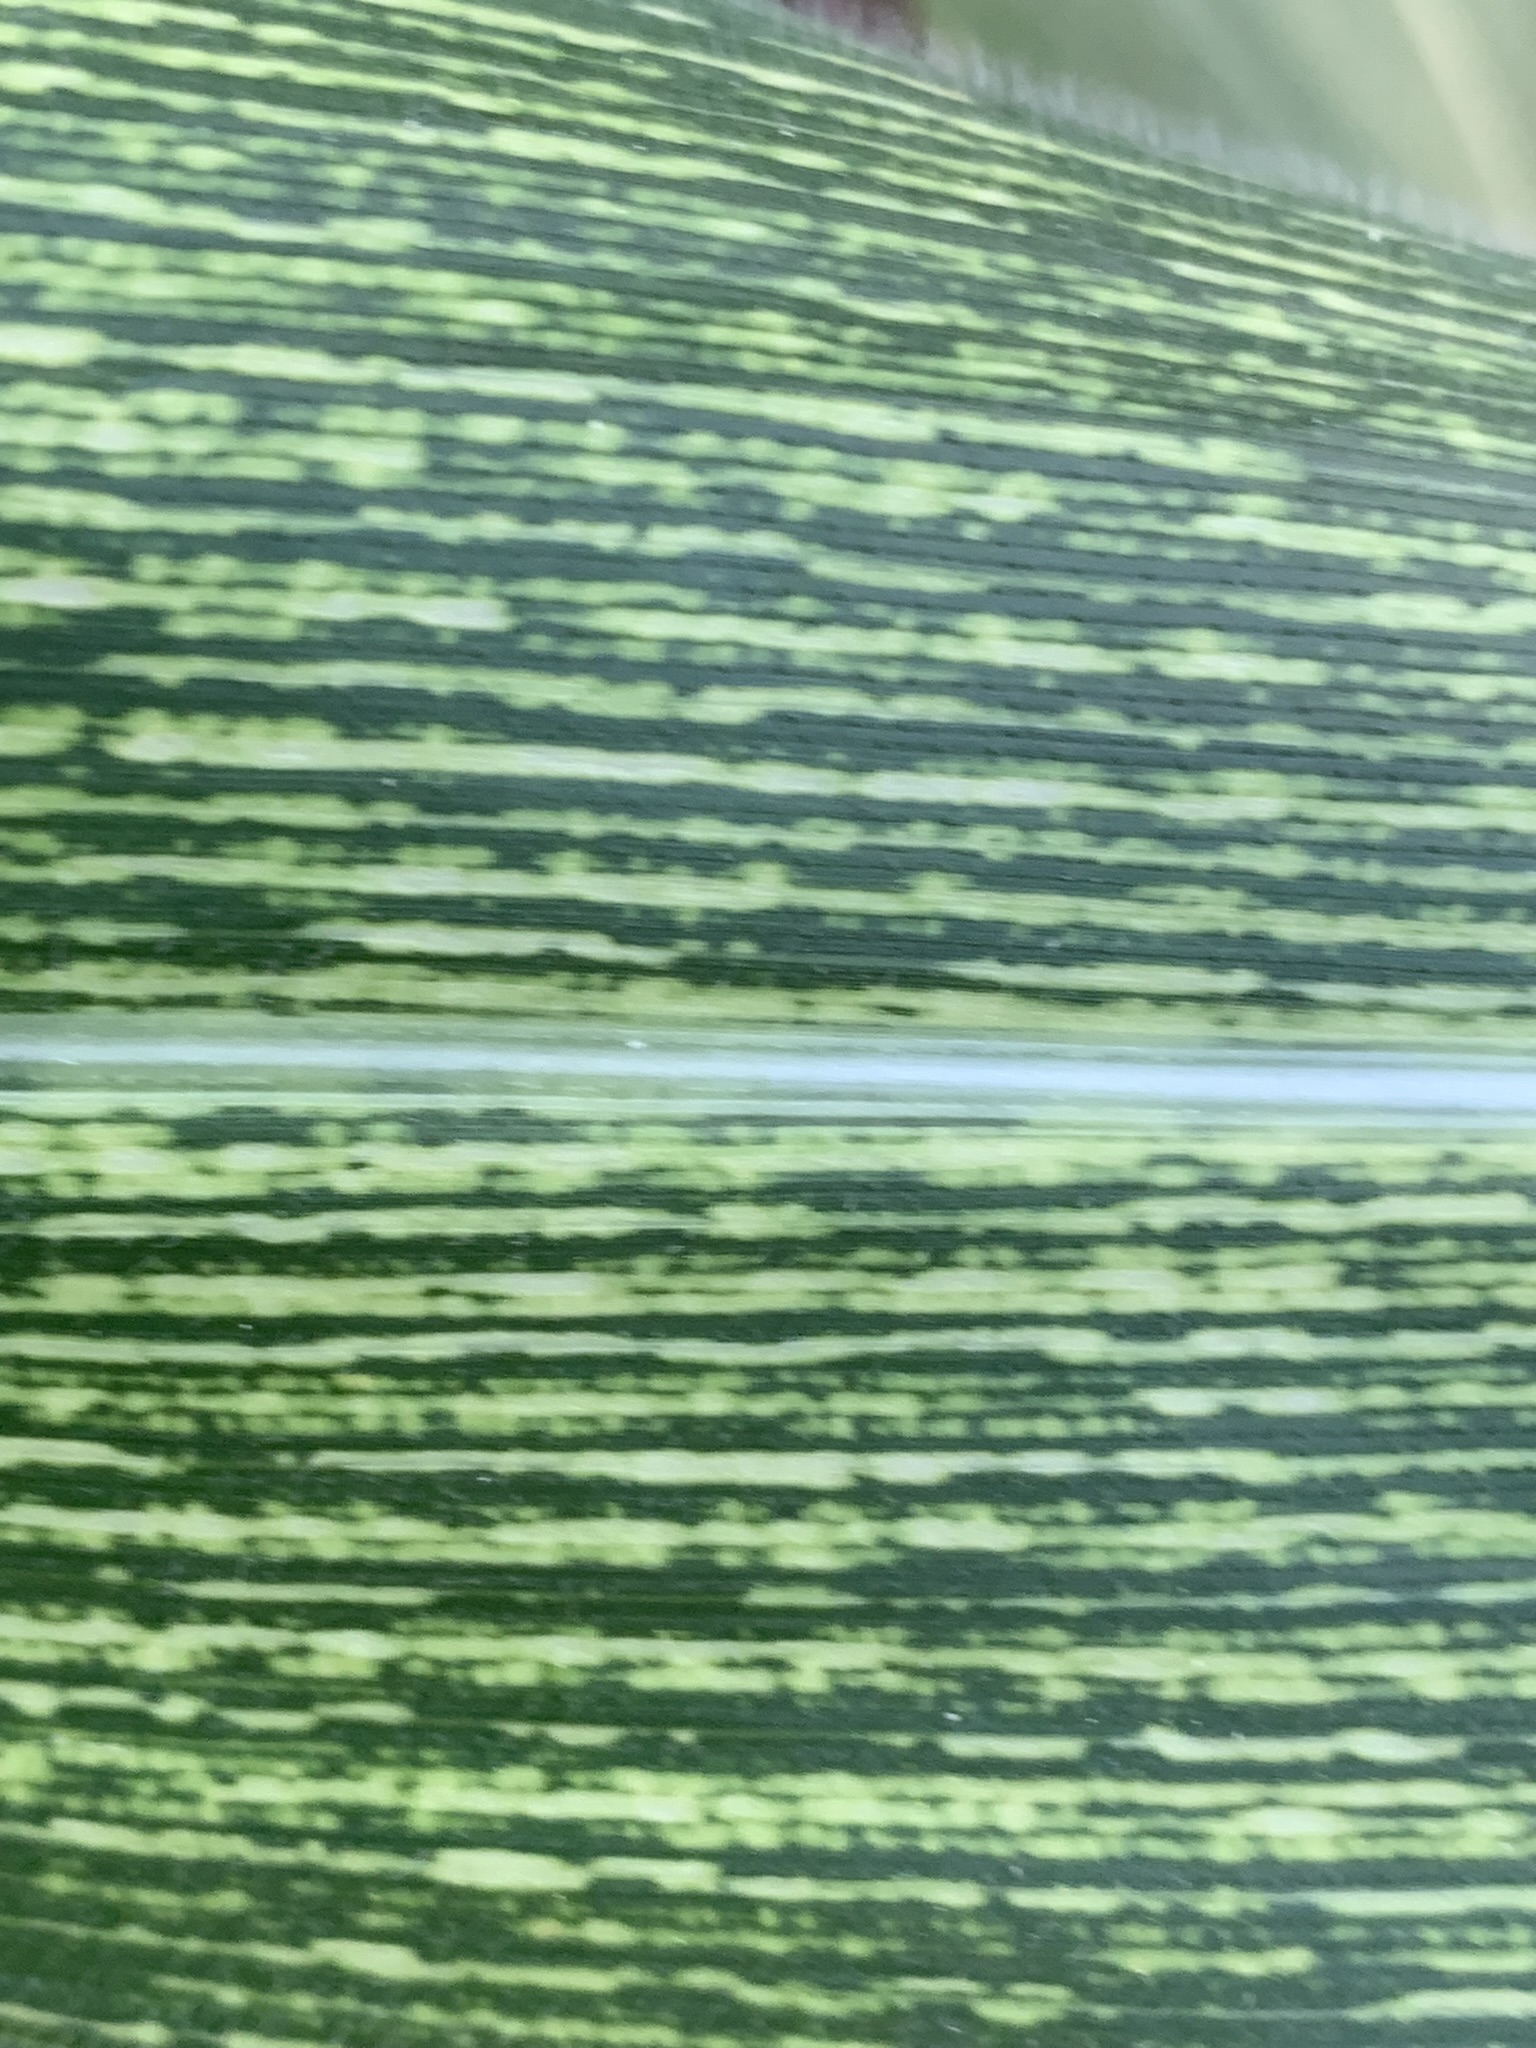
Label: MSV